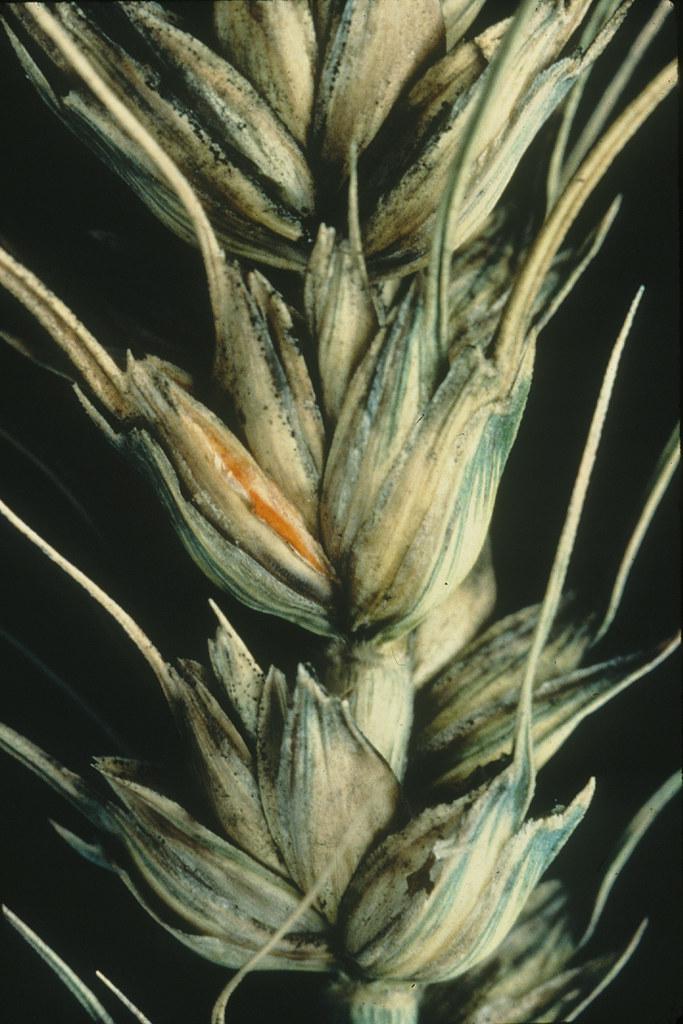
Plant: Wheat
Disease: wheat head scab